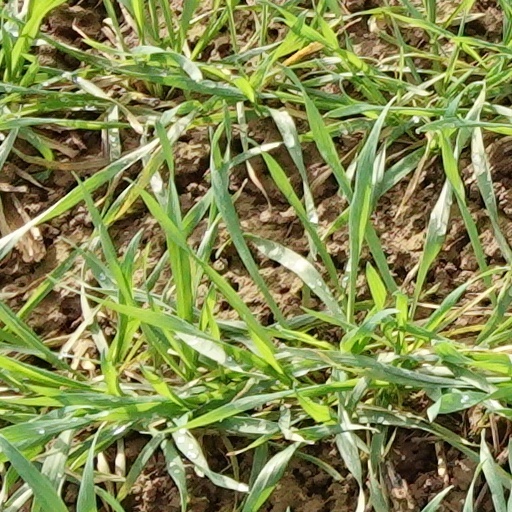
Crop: wheat